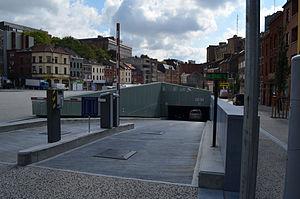
Charleroi (Belgique) - Place de la Digue
Charleroi est une ville francophone de Belgique, située en Région wallonne, province de Hainaut, sur la Sambre. C'est le chef-lieu de l'arrondissement administratif de Charleroi englobant 14 communes sur une superficie totale de 554,55 km².